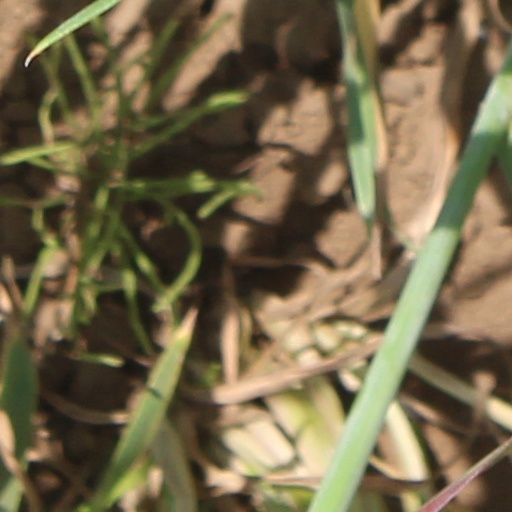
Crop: wheat